2006 FIFA World Cup (video game)

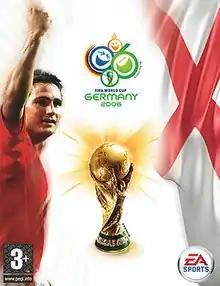
UK cover art featuring Frank Lampard

2006 FIFA World Cup (known as FIFA World Cup: Germany 2006) is the official video game for the 2006 FIFA World Cup, published by EA Sports. "2006 FIFA World Cup" was released simultaneously on all major sixth-generation platforms (Game Boy Advance, GameCube, PlayStation 2 and Xbox), as well as Microsoft Windows, Nintendo DS and Xbox 360 on 24 April 2006, in North America and four days later in Europe, with ports to mobile phones and the PlayStation Portable weeks later. This was the last game released for the Xbox in Asia. There are ten region-specific covers that feature a major player from each region.